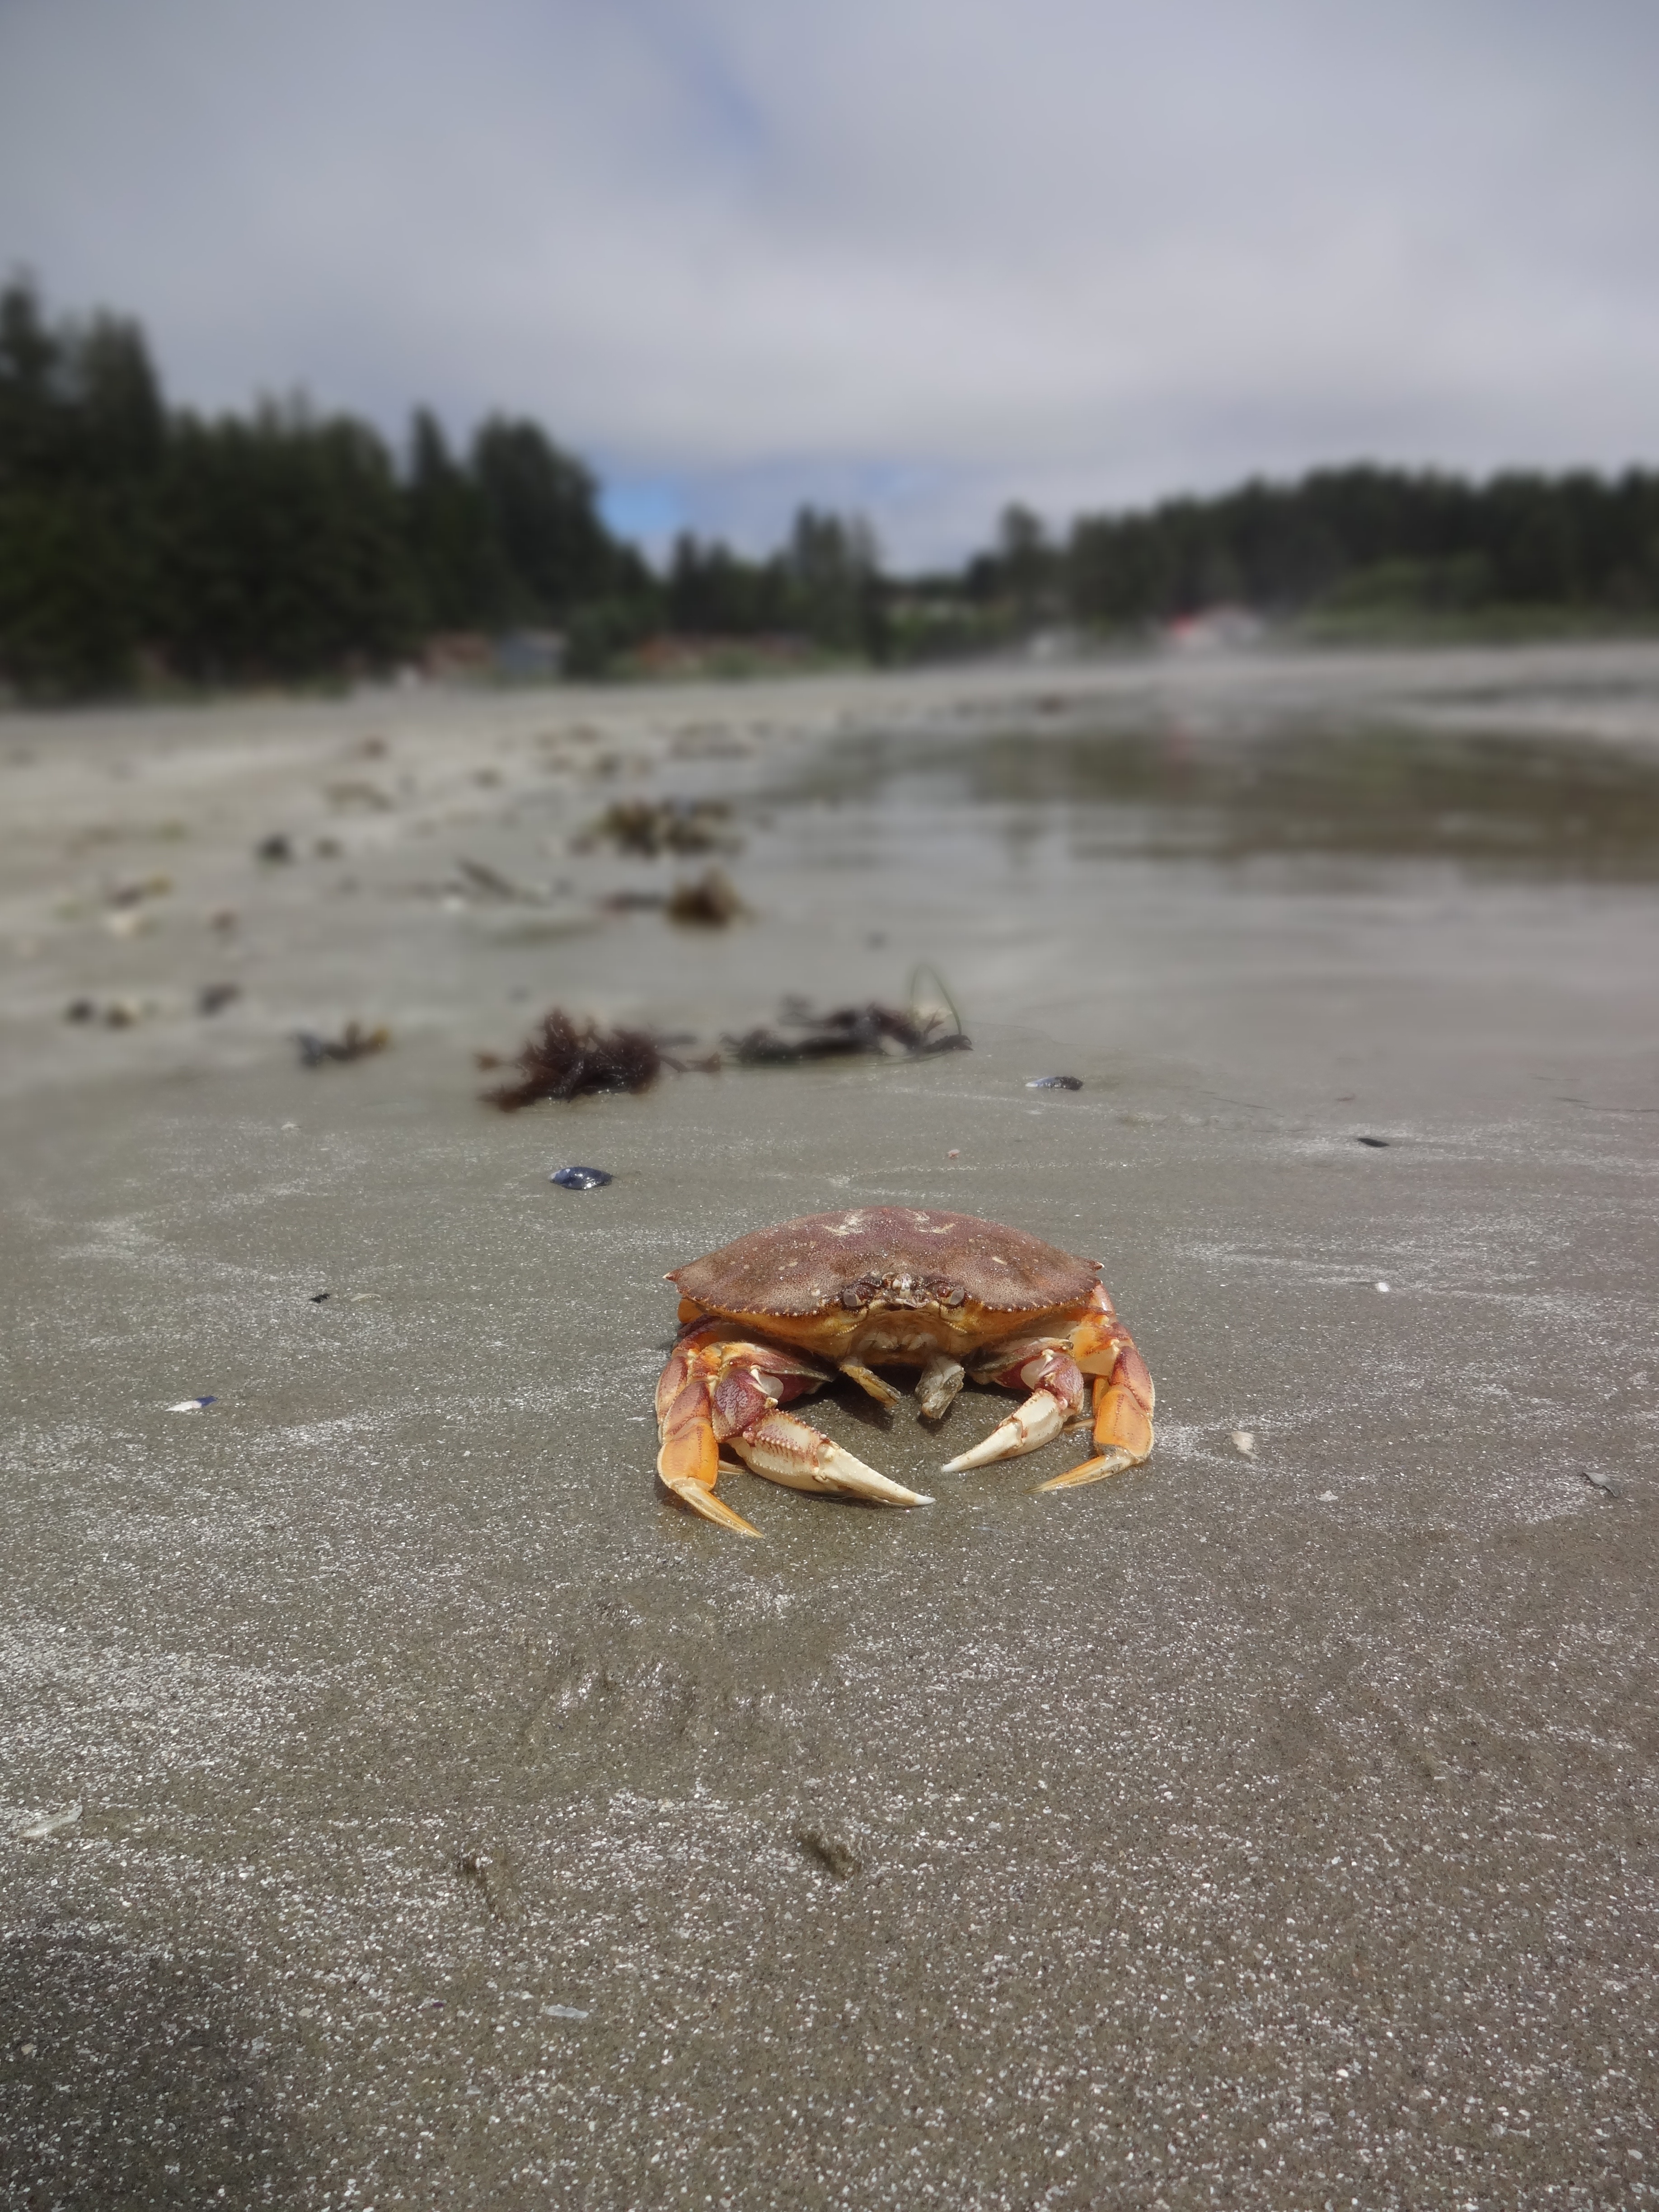
beach, sea, coast, nature, outdoor, sand, ocean, shore, food, scenery, crab, deserted, pacific, mudflat, vancouver island, pacific rim